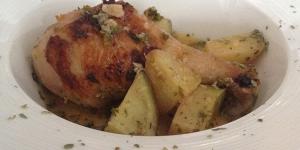
pollo al ajillo con patatas